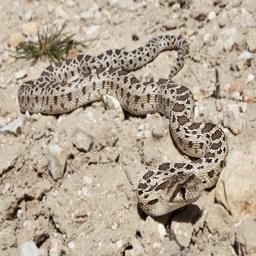
Animal: snakes